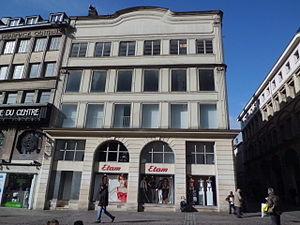
La série des Cathédrales de Rouen est un ensemble de 30 tableaux peints par Claude Monet représentant principalement des vues du portail occidental de la cathédrale Notre-Dame de Rouen, peintes à des angles de vues et des moments de la journée différents, réalisées de 1892 à 1894.